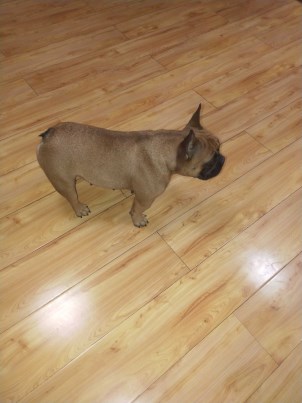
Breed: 1121-n000002-French_bulldog